Trentham, New Zealand

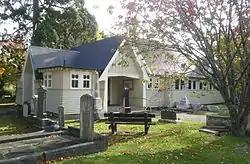
St Johns Church

Trentham had a population of 9,606 at the 2018 New Zealand census, an increase of 1,077 people (12.6%) since the 2013 census, and an increase of 1,341 people (16.2%) since the 2006 census. There were 3,330 households, comprising 5,040 males and 4,560 females, giving a sex ratio of 1.11 males per female, with 1,674 people (17.4%) aged under 15 years, 2,010 (20.9%) aged 15 to 29, 4,308 (44.8%) aged 30 to 64, and 1,614 (16.8%) aged 65 or older.